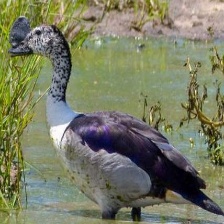
Species: KNOB BILLED DUCK
Scientific name: SARKIDIORNIS MELANOTOS
ImageNet parent category: drake